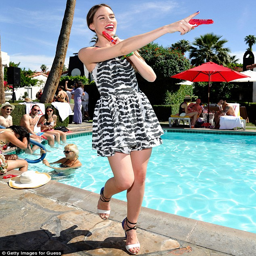
fun in the sun : actor also posed by the pool at the star - studded gathering